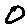
Label: 0